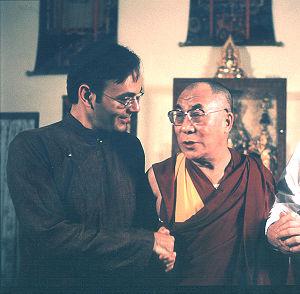
"Dalai Lama Renaissance est un film documentaire américain, produit et réalisé par Khashyar Darvich. Il est sorti en 2007. L’acteur Harrison Ford en est le narrateur. Ce film a pour sujet la rencontre entre le 14ᵉ Dalaï Lama, et le groupe ""Synthesis"", rassemblant environ 40 penseurs de pays occidentaux se focalisant sur le concept de ""renaissance"", qui souhaitaient utiliser cette rencontre pour changer le monde et résoudre nombre de ses problèmes. La rencontre s'est déroulée dans la propriété du Dalaï Lama, un simple bungalow dans les hauteurs de McLeod Ganj, près de Dharamsala, en Inde du nord, en septembre 1999.
Tenzin Gyatso, né Lhamo Dhondup le 6 juillet 1935 à Taktser, dans la province du Qinghai, est le 14ᵉ dalaï-lama.
Khashyar Darvich est un réalisateur et producteur américain d'ascendance iranienne, né en 1966 à Cleveland.